Wildfire at Midnight

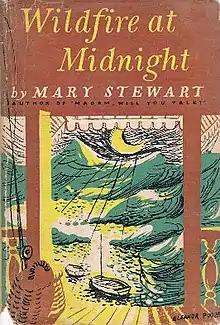
First edition(publ. Hodder & Stoughton) Cover art by Eleanor Poore

Wildfire at Midnight is a novel by Mary Stewart which was first published in 1956. Stewart herself described the book as "an attempt at something different, the classic closed-room detective story with restricted action, a biggish cast, and a closely circular plot".